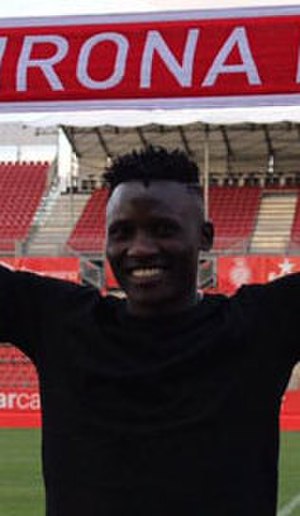
Michael Olunga
Michael Olunga er en kenyansk fodboldspiller. Han har spillet for Kenyas landshold.